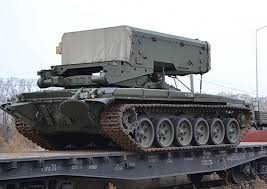
Label: TOS-1